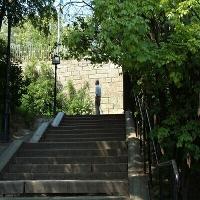
Weather: sun or clear